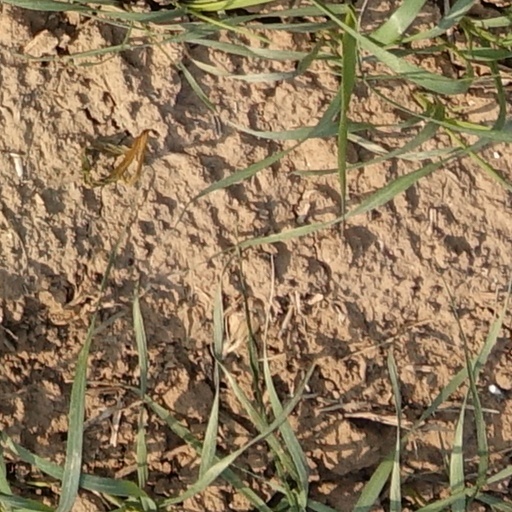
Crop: wheat